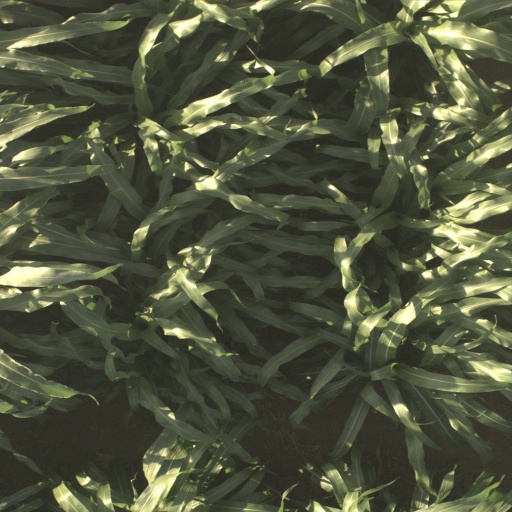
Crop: sorghum